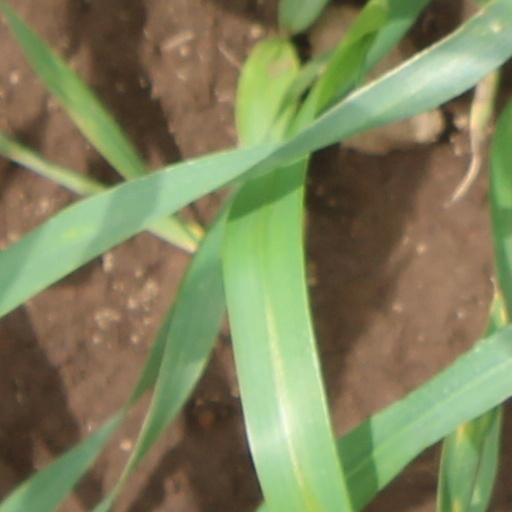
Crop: wheat